Prince Frederick, Duke of York and Albany

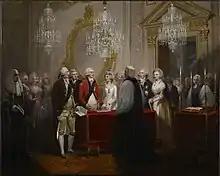
"The Marriage of the Duke of York" by Henry Singleton, 1791

On 12 April 1793, Frederick was promoted to full general. That year, he was sent to Flanders in command of the British contingent of Coburg's army destined for the invasion of France. Frederick and his command fought in the Flanders campaign under extremely trying conditions. He won several notable engagements, such as the Siege of Valenciennes in July 1793, but was defeated at the Battle of Hondschoote in September 1793. In the 1794 campaign he gained a notable success at the Battle of Beaumont in April and another at the Battle of Willems in May but was defeated at the Battle of Tourcoing later that month. The British army was evacuated through Bremen in April 1795.